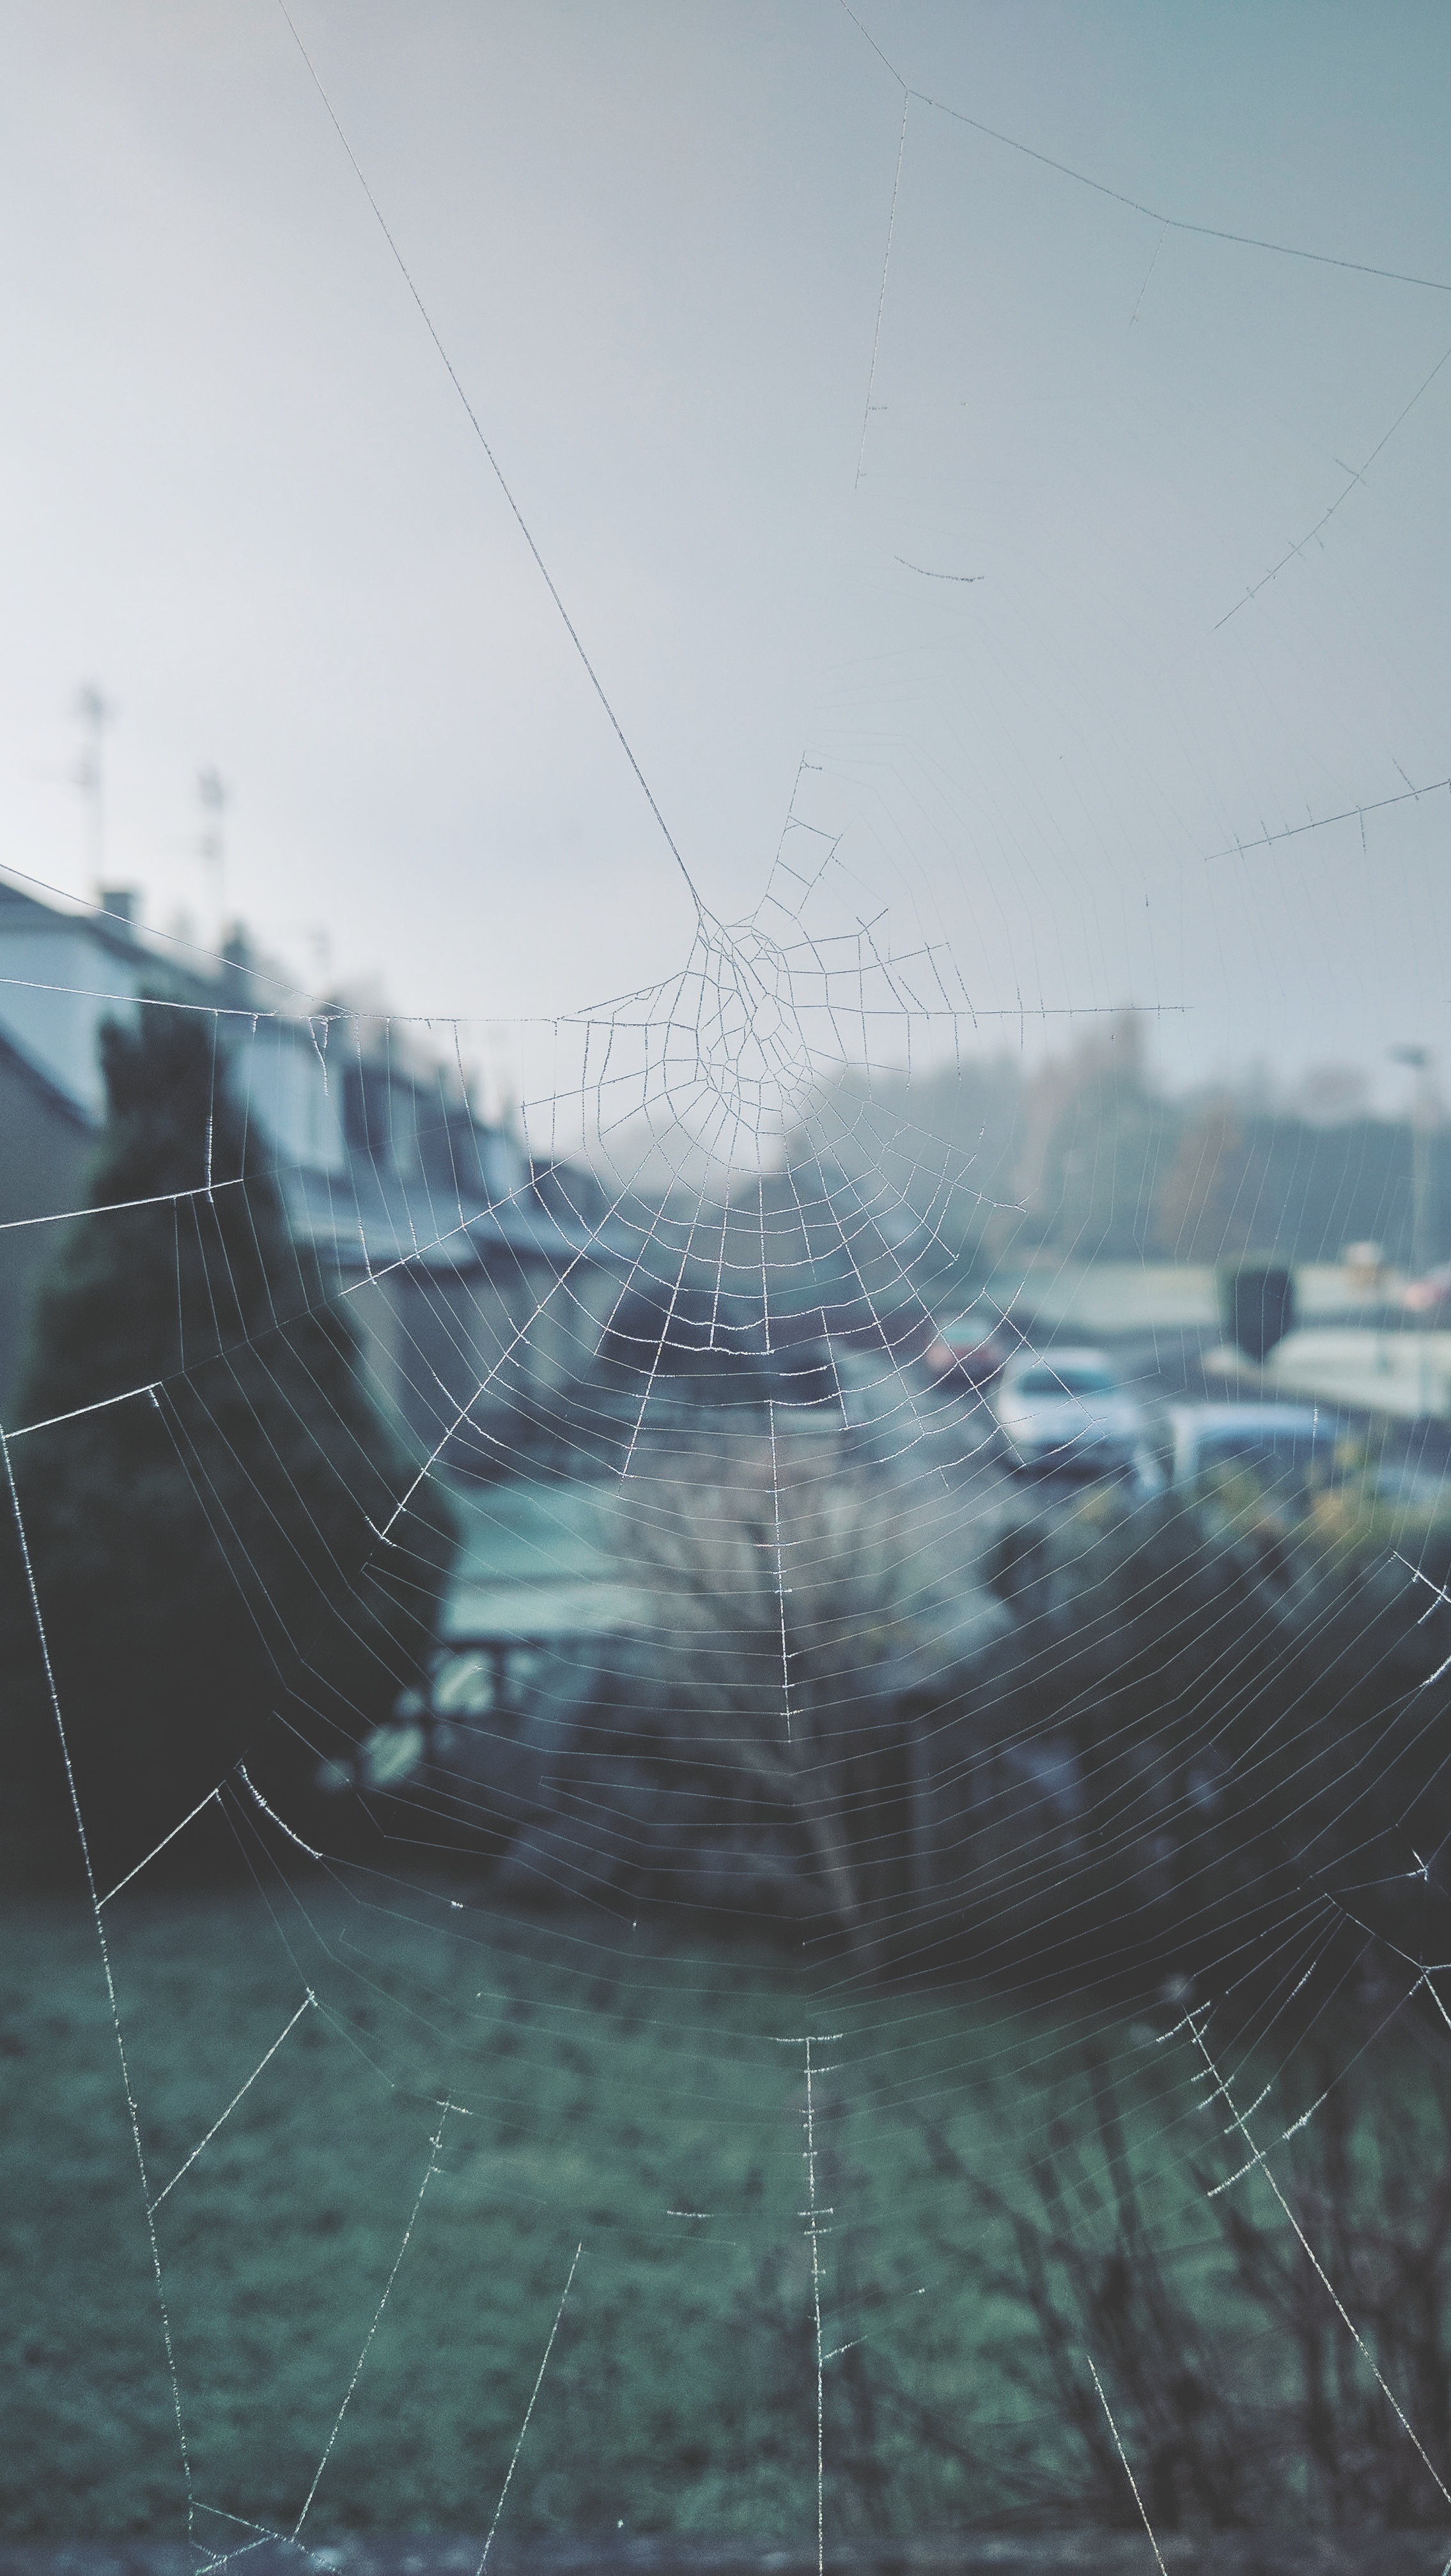
sea, water, snow, winter, cloud, sky, bridge, sunlight, morning, rain, wave, wind, evening, reflection, mast, weather, shape, atmospheric phenomenon, atmosphere of earth